Ifigenia in Tauride (Vinci)

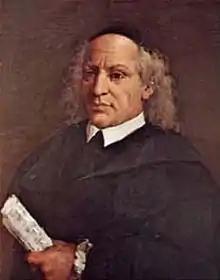
Leonardo Vinci

Ifigenia in Tauride is an opera in five acts composed by Leonardo Vinci to a libretto by Benedetto Pasqualigo. It premiered on 26 December 1724 at the Teatro San Giovanni Grisostomo in Venice, with Faustina Bordoni in the title role. The opera was Vinci's first success in Venice and his only five-act opera.